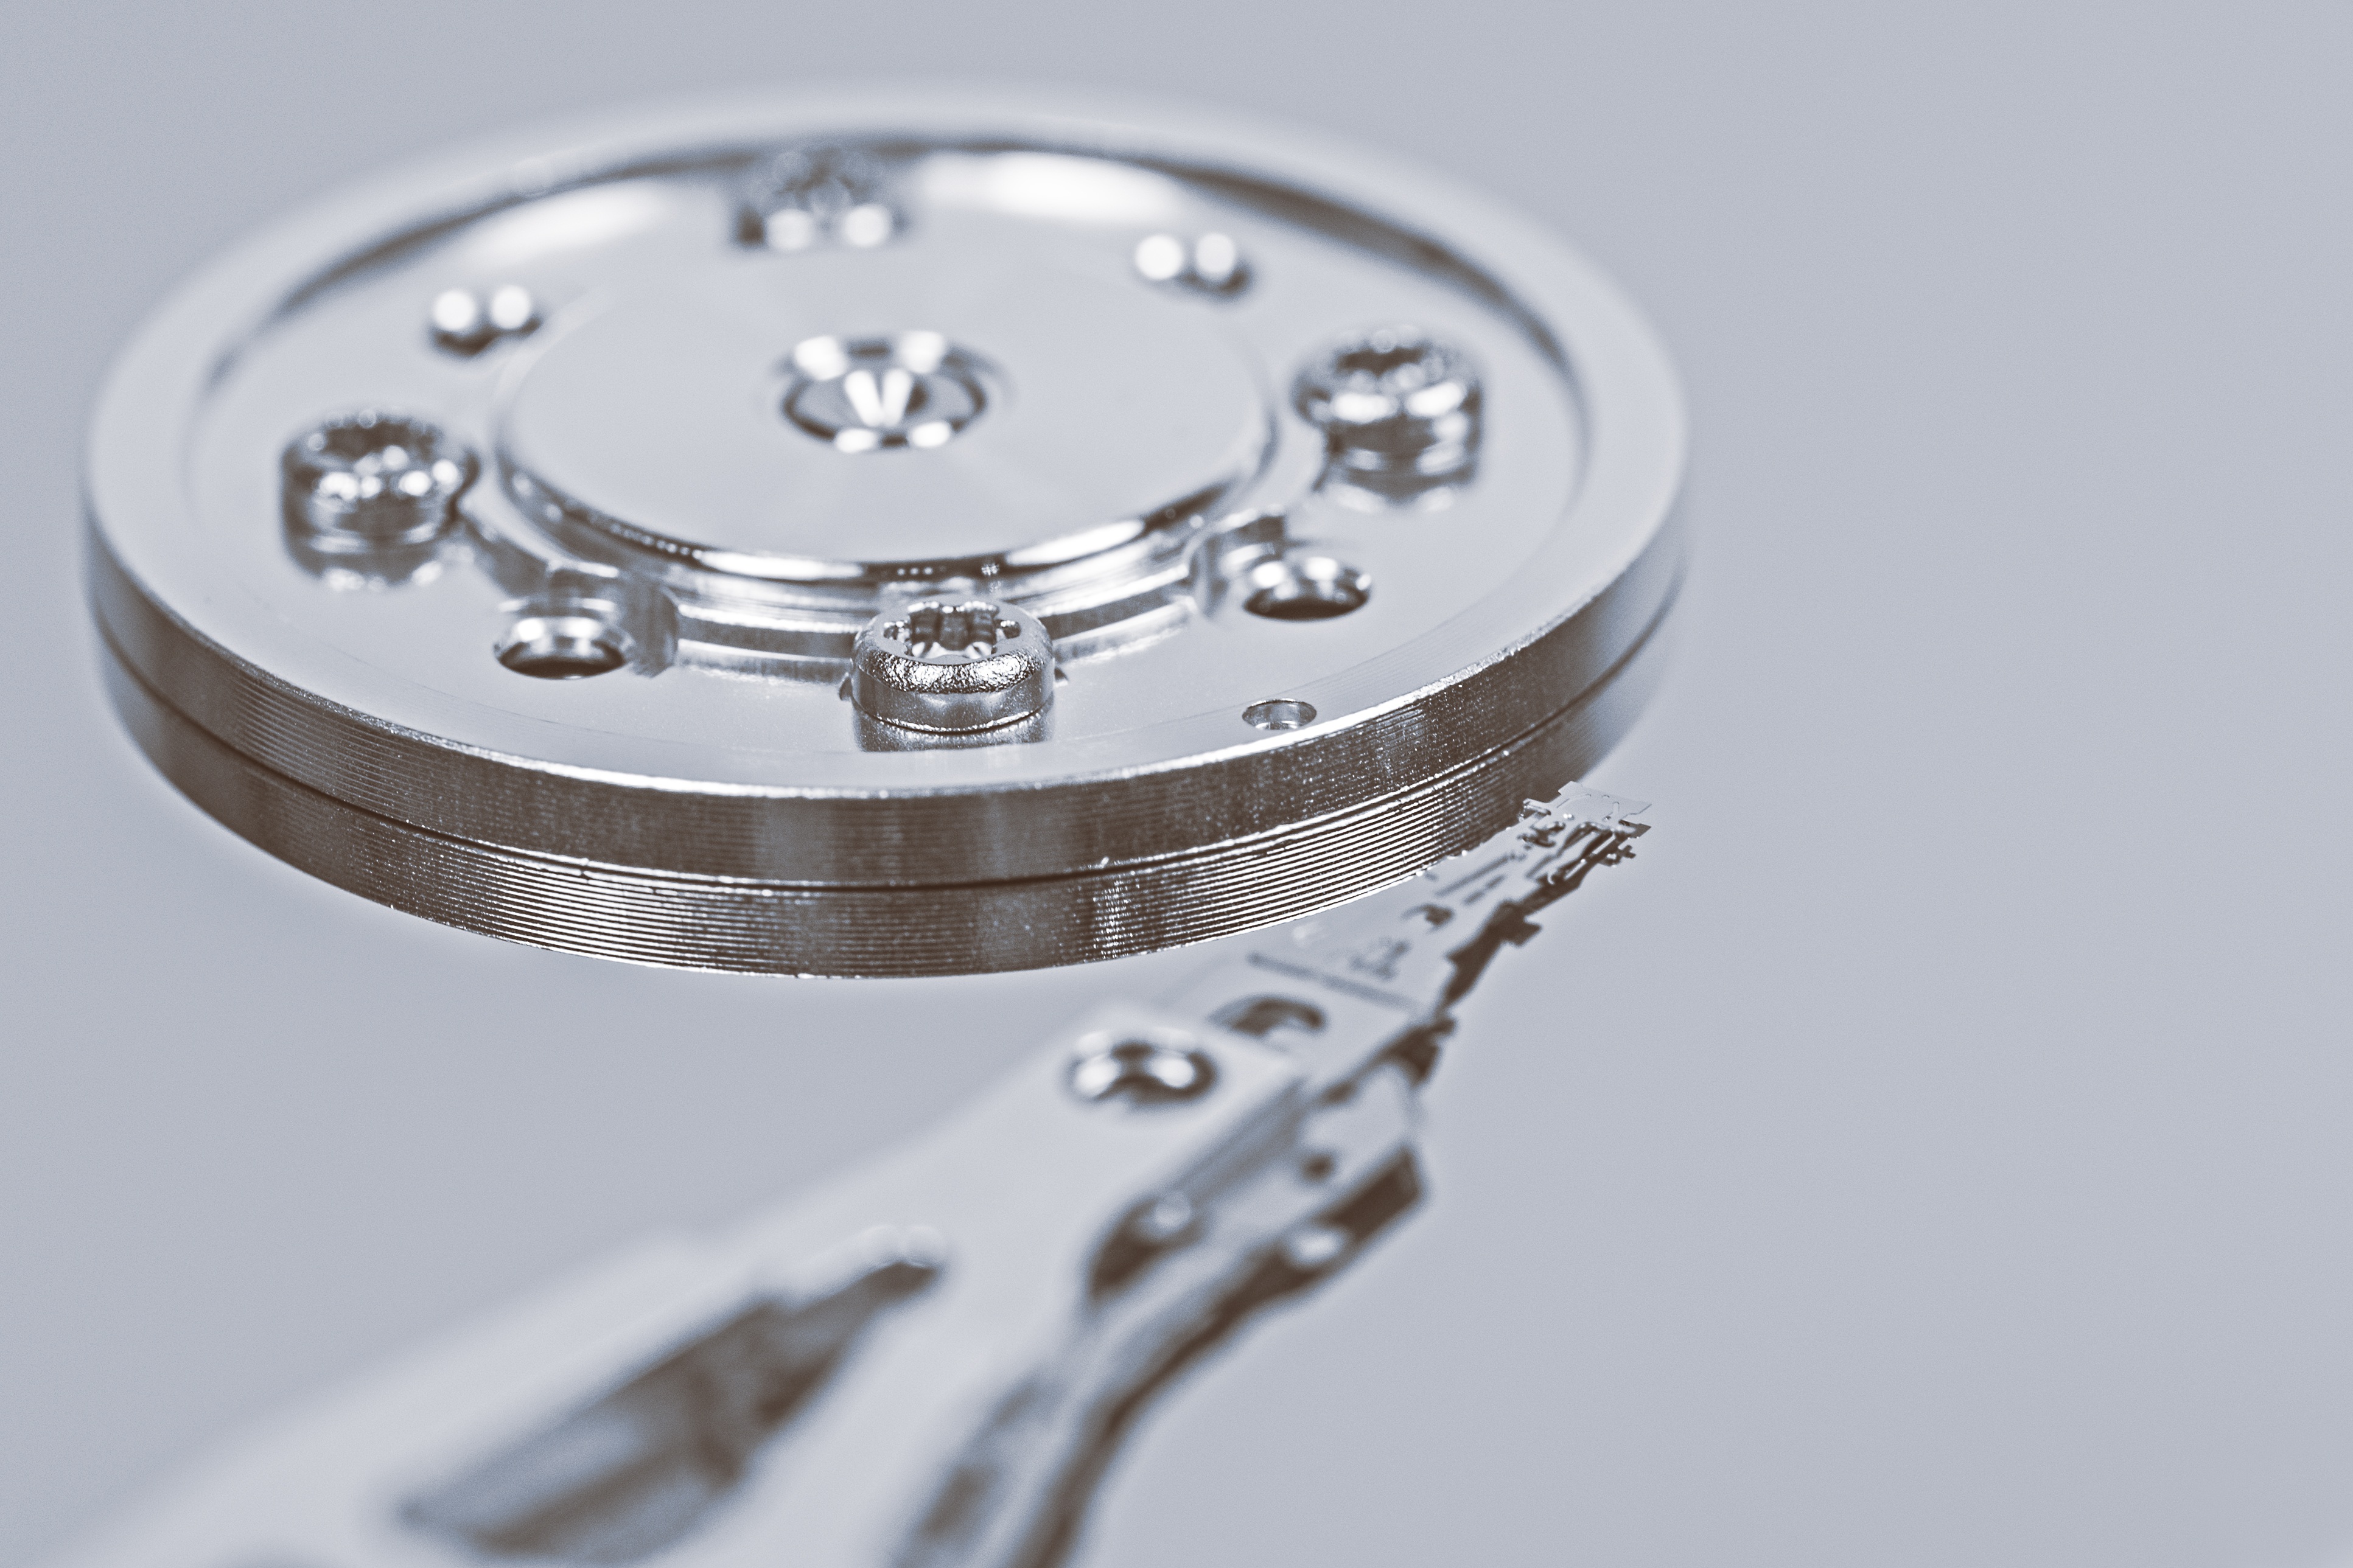
computer, watch, technology, repair, macro, metal, lighting, stylus, silver, hardware, detail, it, disk, data, chip, component, data store, hard drive, hdd, data processing, cut out, edp, platinum, inner workings, memory chip, sata, magnetic data storage, read head, magnetic heads